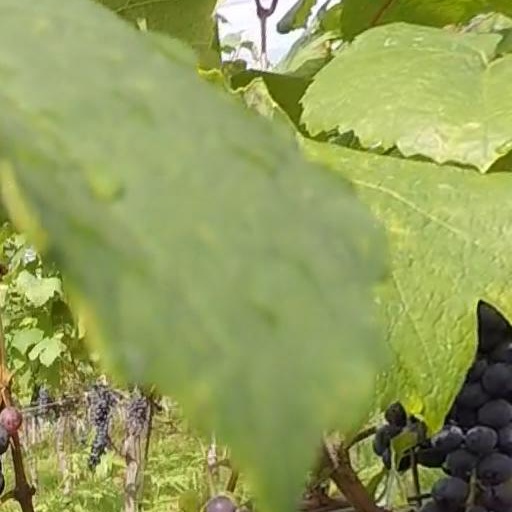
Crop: grape